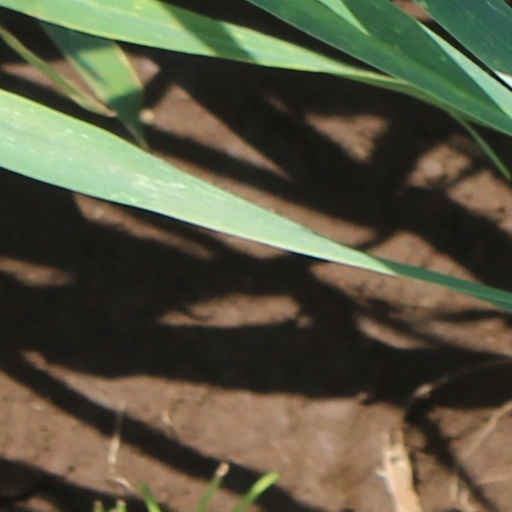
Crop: wheat